Gernot Heiser

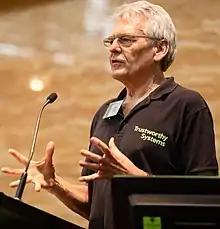
Gernot Heiser speaking at the UNSW CSE Research Expo October 25 2022

Gernot Heiser (born 1957) is a Scientia Professor and the John Lions Chair for operating systems at UNSW Sydney, where he leads the Trustworthy Systems group (TS).